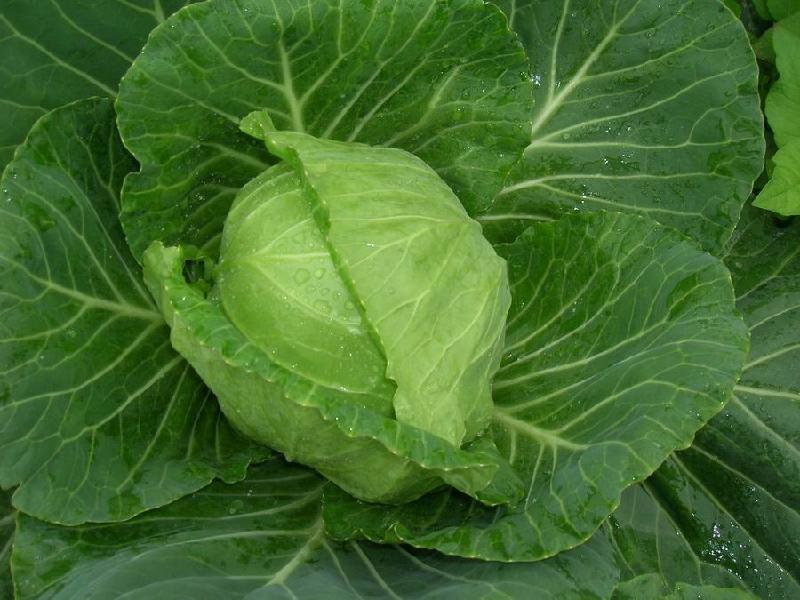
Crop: unknown
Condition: cabbage